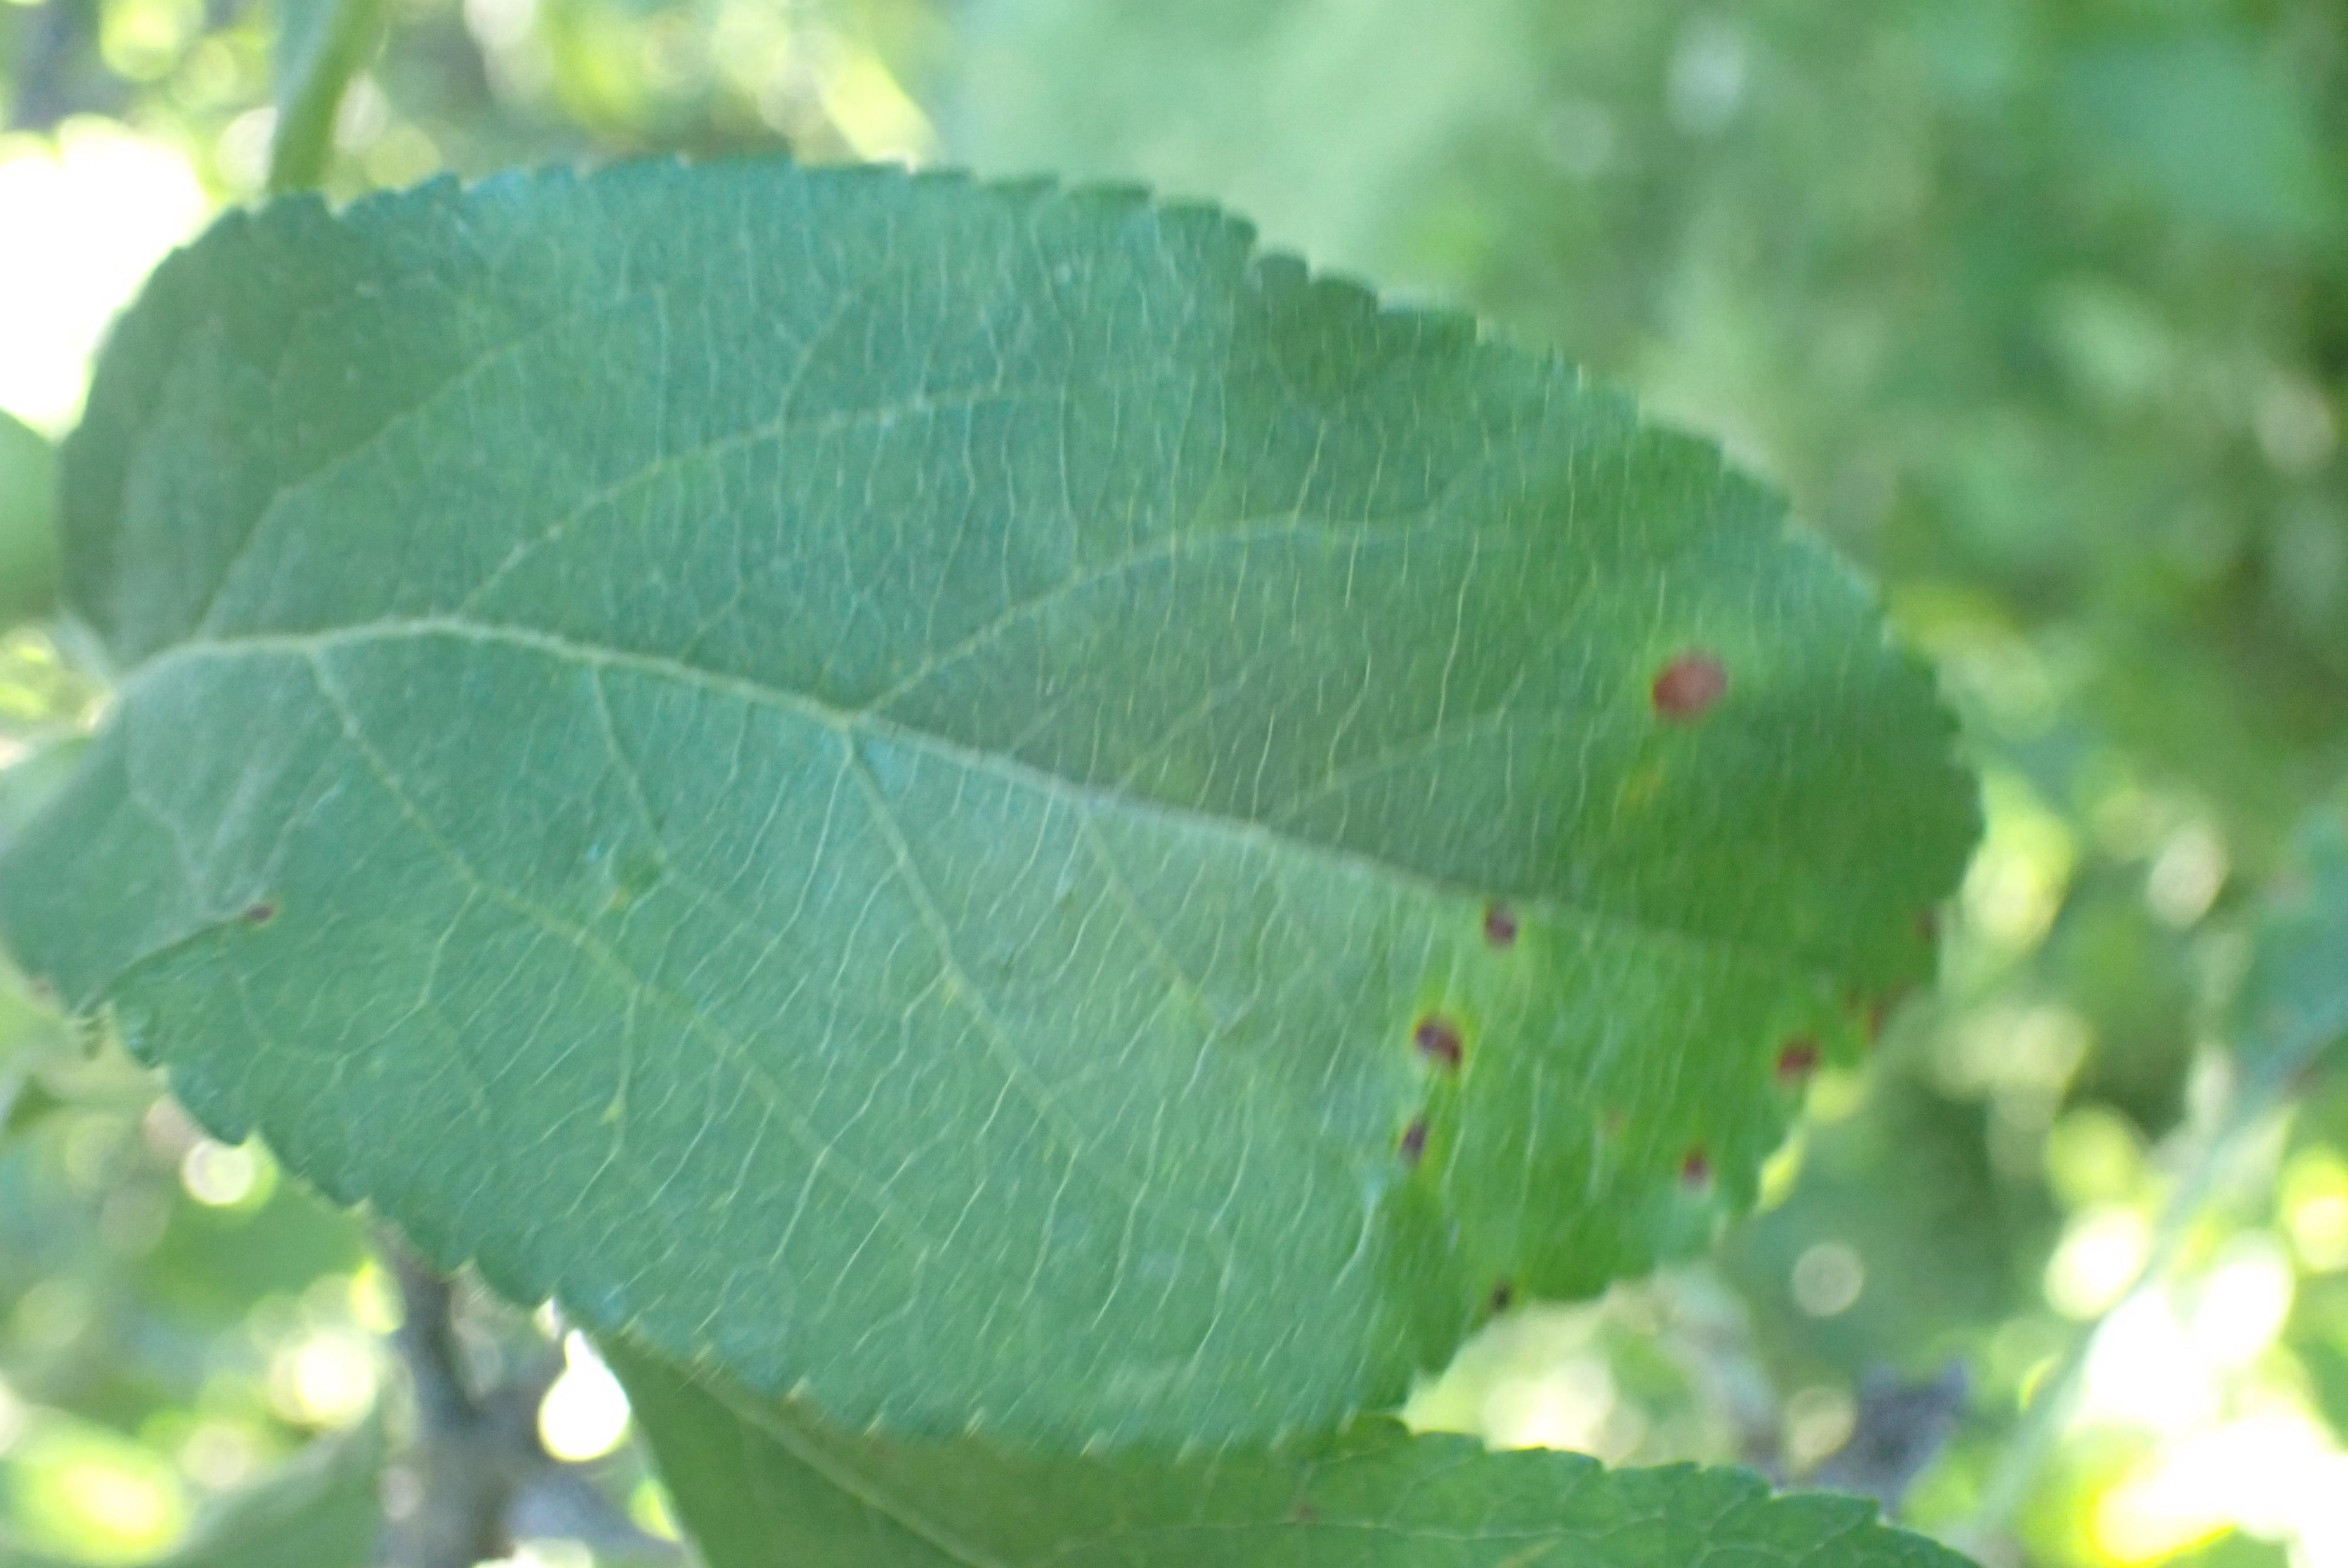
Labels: complex